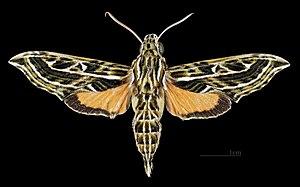
Eupanacra pulchella est une espèce de lépidoptères de la famille des Sphingidae, sous-famille des Macroglossinae, tribu des Macroglossini, sous-tribu des Macroglossina et du genre Eupanacra.